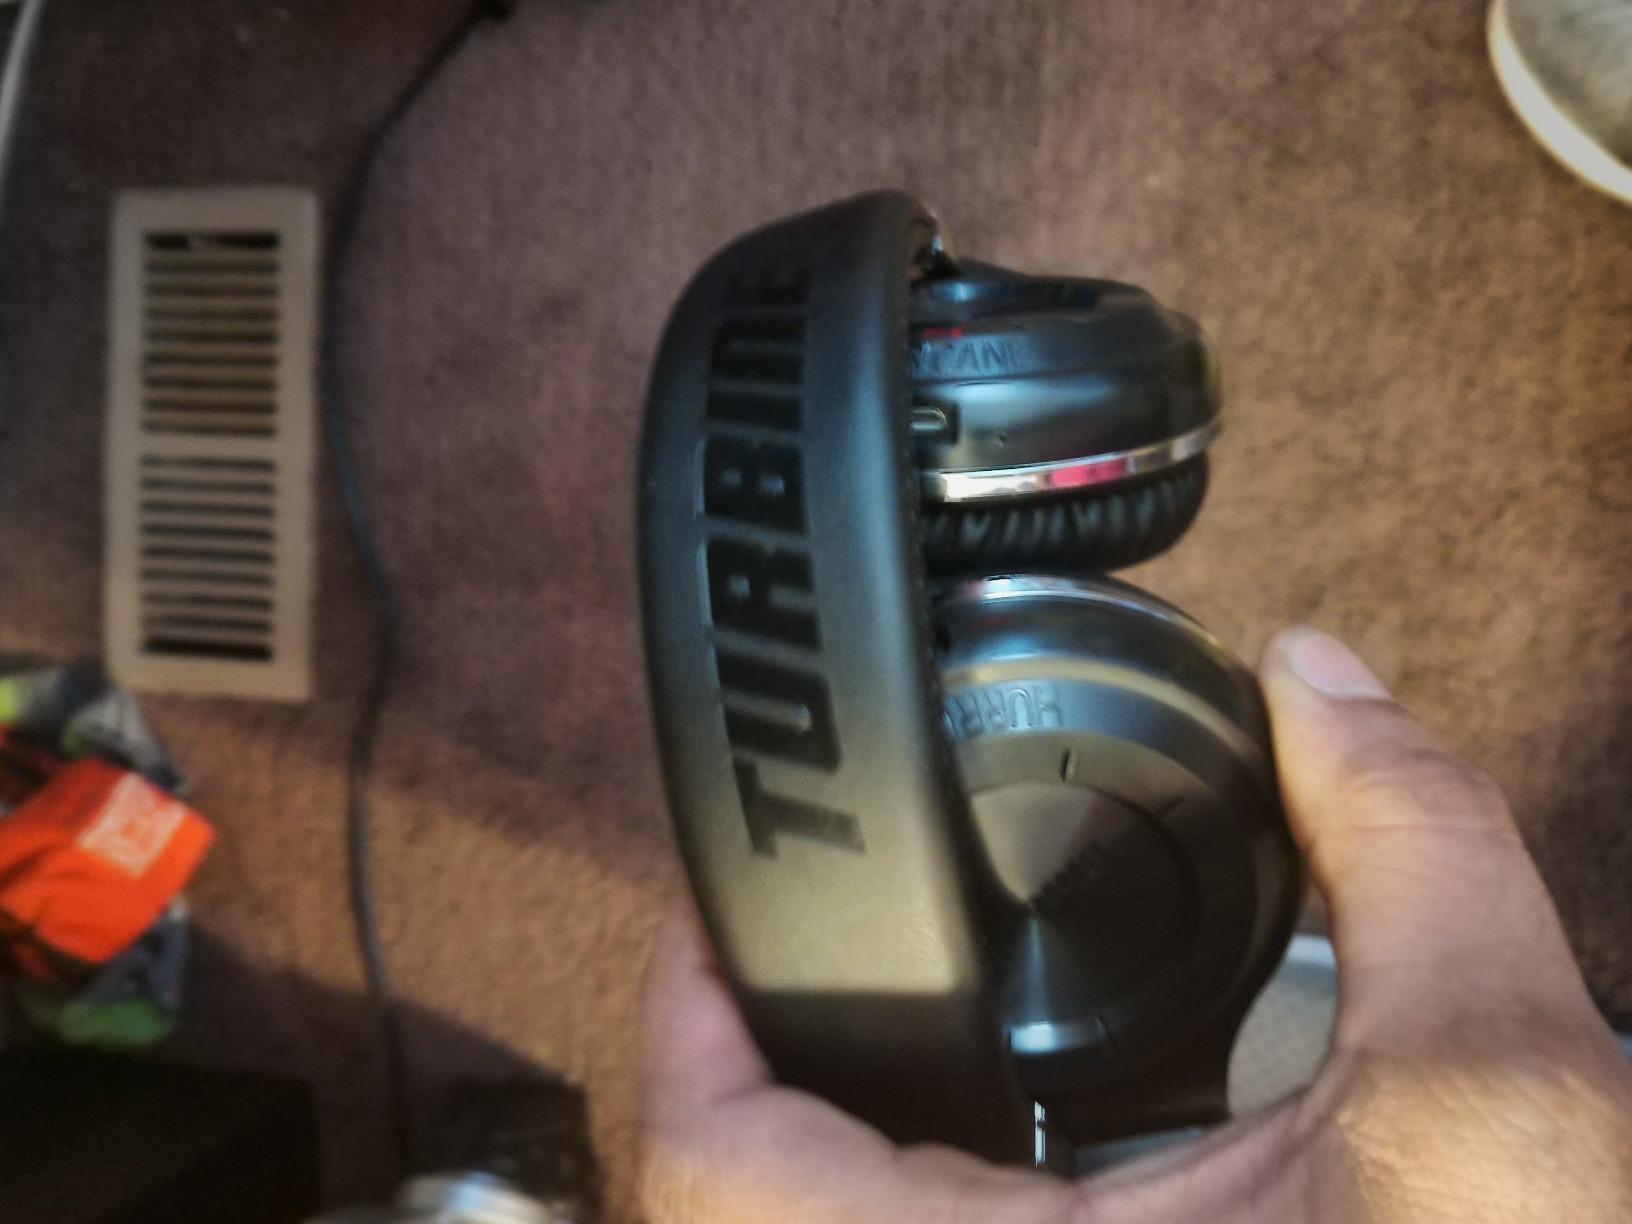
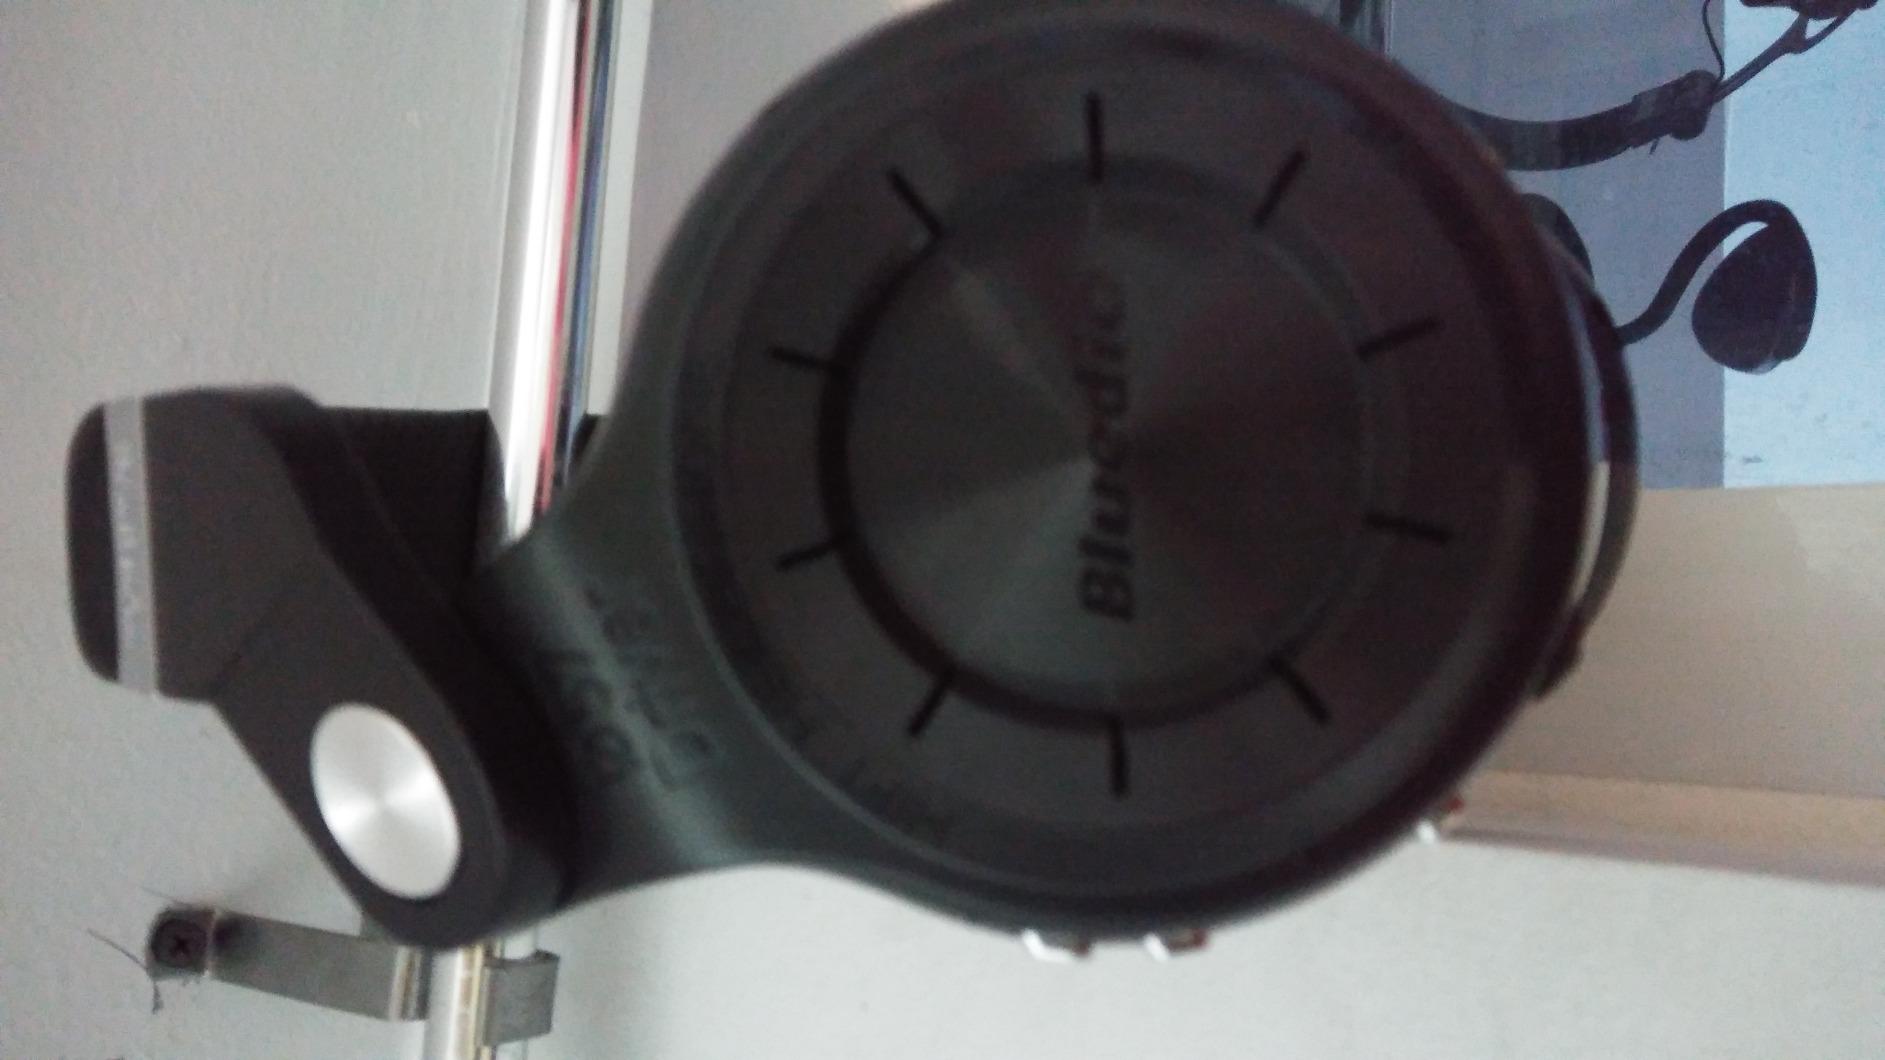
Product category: headphones
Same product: yes